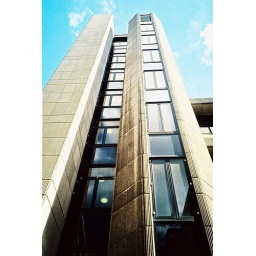
Olympus XA2, Agfa precisa, cross processed. One of the many Deloitte buildings in central London.